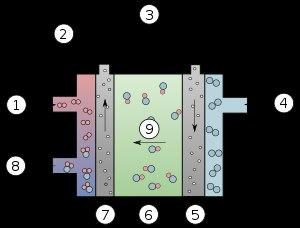
Les piles à combustible alcalines sont une des techniques de piles à combustible les plus développées. C'est aussi une technique qui fut employée lors des expéditions lunaires. Les agences spatiales ont utilisé les AFC dès le milieu des années 1960, lors des programmes Gemini, Apollo, Soyouz 7K-L3 et pour les navettes spatiales Shuttle et Bourane. Les AFC consomment de l'hydrogène et de l'oxygène pur en produisant de l'eau potable, de la chaleur et de l'électricité. Elles sont parmi les piles à combustible les plus efficaces, pouvant potentiellement atteindre 70 % de rendement.